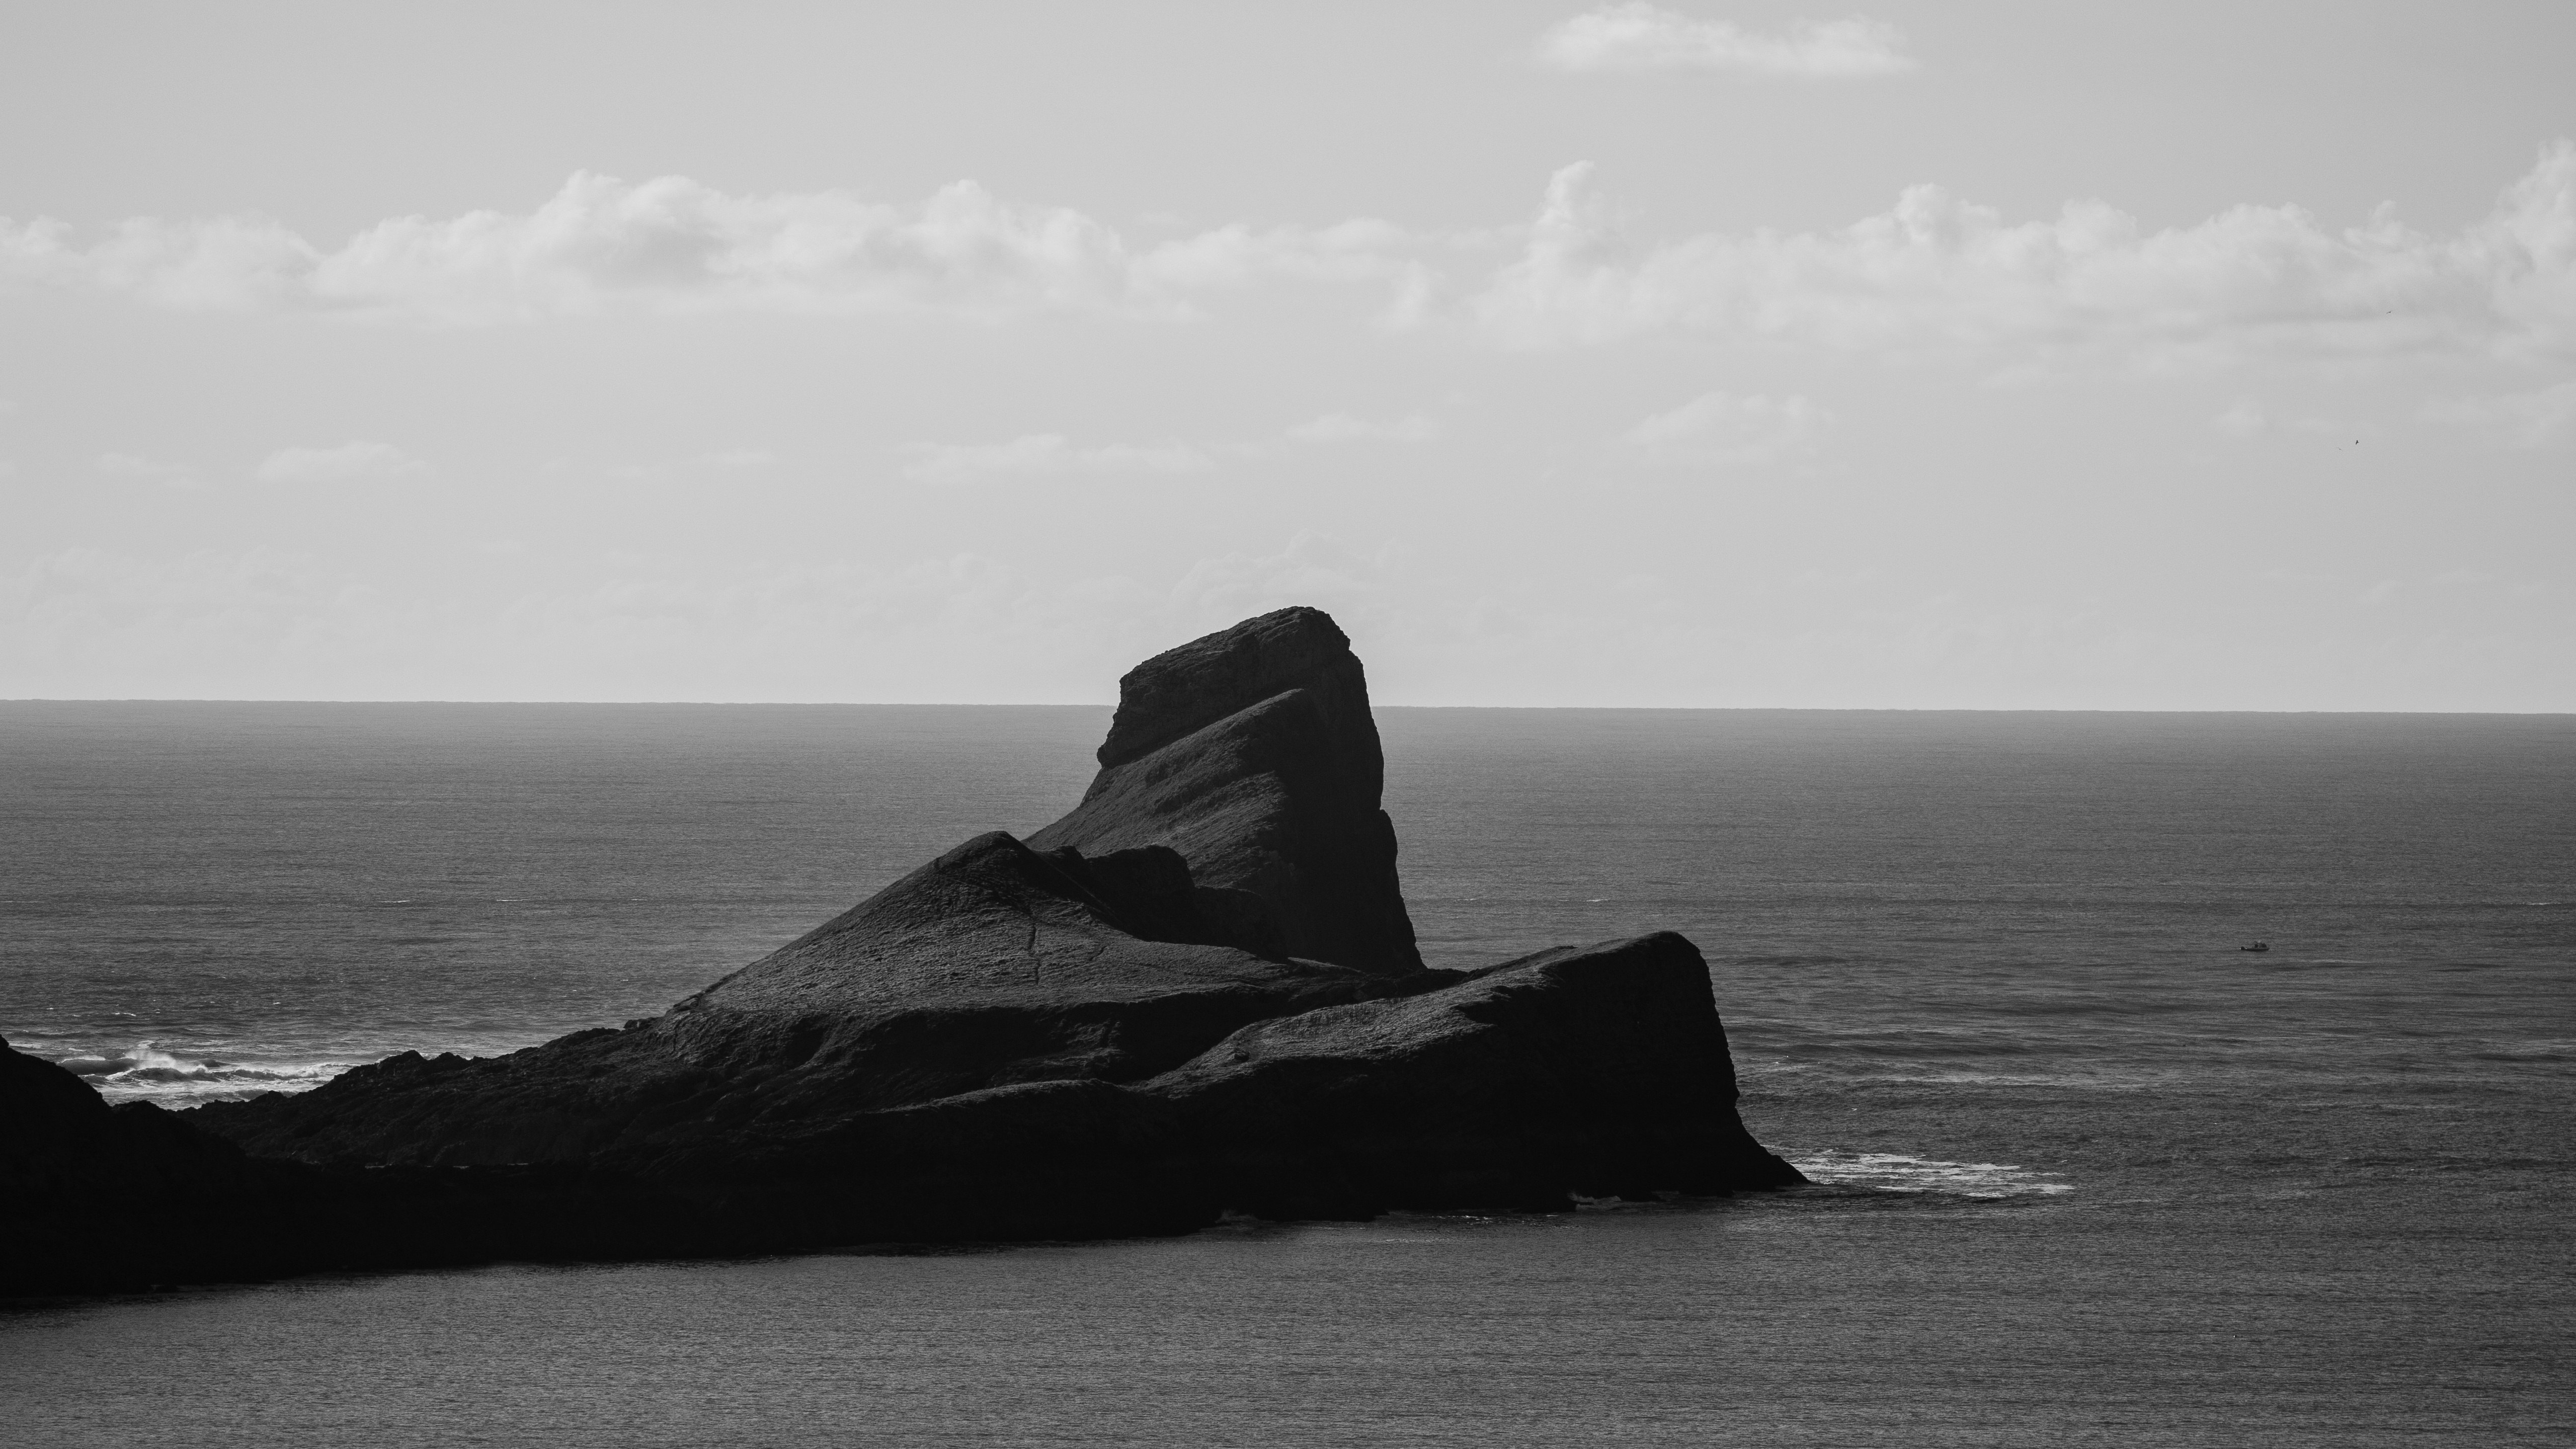
beach, sea, coast, sand, rock, ocean, horizon, cloud, black and white, shore, wave, cliff, bay, black, monochrome, terrain, material, body of water, breakwater, monochrome photography, wind wave